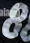
Number: 8